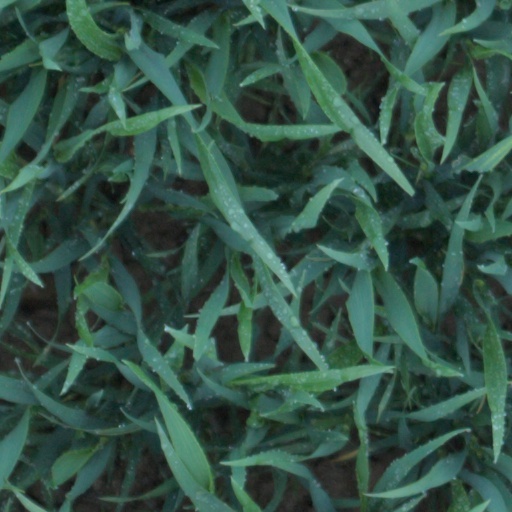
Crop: wheat